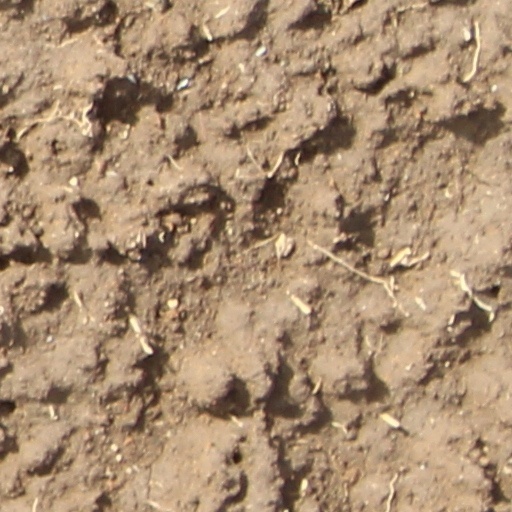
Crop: wheat